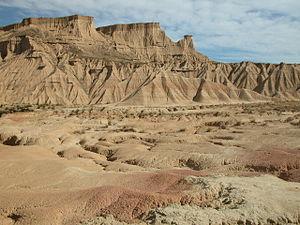
Le massif de la Pisquerra, dans les Bardenas Reales. Español: La Pisquerra, en las Bardenas Reales.
Sanchicorrota ou Sancho de Rota est un bandit plus ou moins légendaire qui vivait au XVᵉ siècle dans la région hostile des Bardenas Reales en Navarre. Sanchicorrota est présenté comme le « fléau des muletiers, des diligences et des caravanes royales » mais aussi comme une sorte de Robin des Bois, volant les riches pour donner aux pauvres.
Le désert des Bardenas Reales est une vaste zone aride de 42 000 ha située au sud-est de la Navarre entre Tudela et Carcastillo. Cette réserve naturelle présente une végétation particulière ainsi que des formations rocheuses impressionnantes dues à l'érosion, phénomène ici récurrent, dont le Castil de tierra est la manifestation la plus emblématique. Les massifs du Rallon et de la Pisquerra est composé de badlands donnant véritablement aux randonneurs qui les parcourent l'impression d'évoluer dans les paysages mythiques de l'Ouest américain comme Monument Valley.